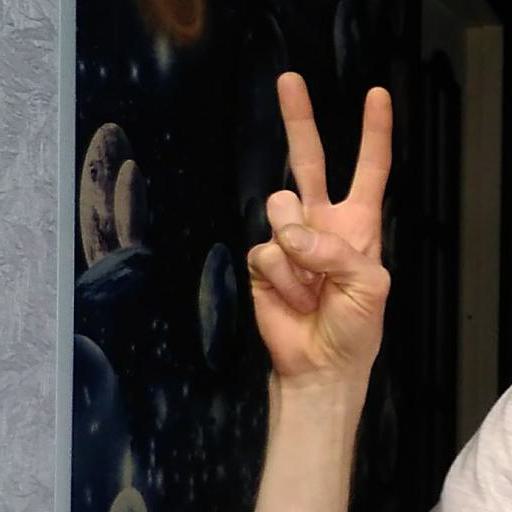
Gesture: peace